Sailing at the 1932 Summer Olympics

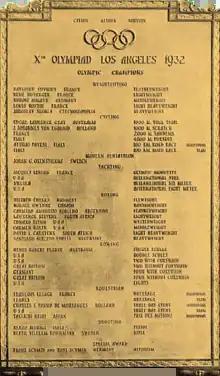
Xth Olympiad Los Angeles Bronze tablet Yachting

Sailing/Yachting is an Olympic sport starting from the Games of the 1st Olympiad (1896 Olympics in Athens Greece). With the exception of 1904 and the canceled 1916 Summer Olympics, sailing has always been included on the Olympic schedule. The Sailing program of 1932 consisted of a total of four sailing classes (disciplines). For each class races were scheduled from 5–12 August directly off the Los Angeles Harbor on the Pacific Ocean.